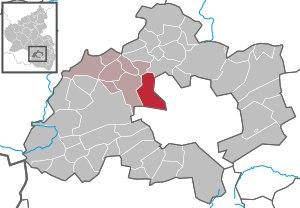
Rodenbach est une municipalité de la Verbandsgemeinde Weilerbach, dans l'arrondissement de Kaiserslautern, en Rhénanie-Palatinat, dans l'ouest de l'Allemagne.